Sri Sri Kalika Maharani Temple

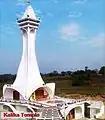
Kalika temple panorama view

Sri Sri Kalika Maharani Temple is a Hindu temple in Bokaro in the state of Jharkhand, India is a Hindu temple at Chira Chas, built by Aashiyaan Estate Developers. The temple is spread over half an acre and is dedicated to Goddess Kali. The mini township of Kalika Vihar is named after this temple.